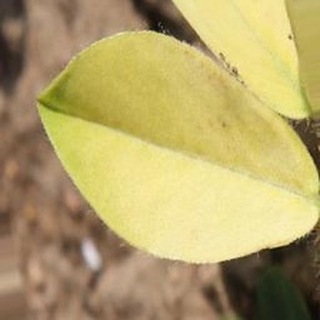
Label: groundnut_nutrition_deficiency